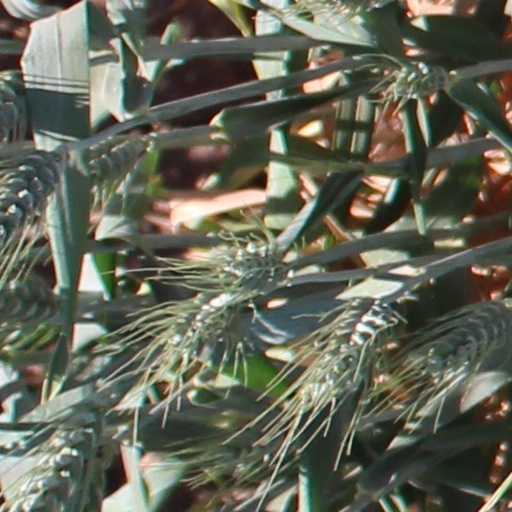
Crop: wheat